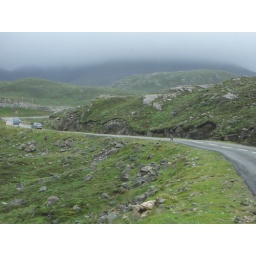
Ian climbing up to the Clisham car park, with the hill in the mist